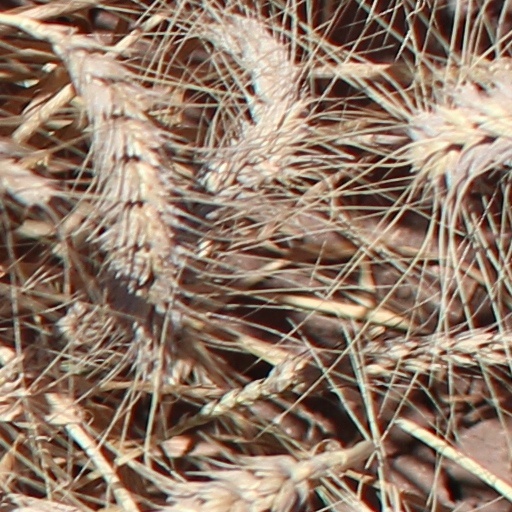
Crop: wheat